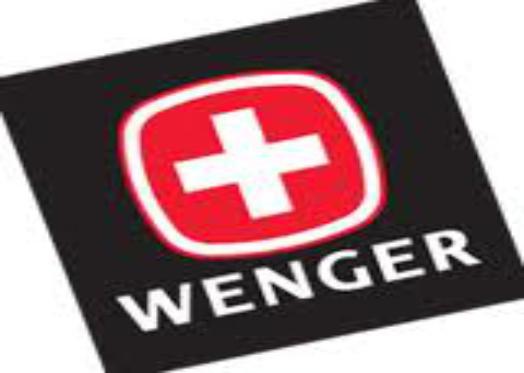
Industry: Necessities